Northern Ireland national football team

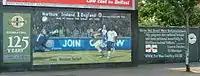
The Our Wee Country mural in east Belfast commemorating Northern Ireland beating England at home in 2005.

Northern Ireland's best World Cup performance was in their first appearance in the finals, the 1958 World Cup, where they reached the quarter-finals after beating Czechoslovakia 2–1 in the play-off. They were knocked out by France, losing 4–0. In the 1958 competition, Northern Ireland became the least populous country to have qualified for the World Cup, a record that stood until Trinidad and Tobago qualified for the 2006 World Cup. Northern Ireland remains, however, the least populous country to have qualified for more than one World Cup finals tournament, to win a World Cup finals match, and to have progressed from the first round of the World Cup finals.